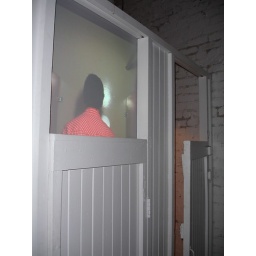
Steve Shoffner, 2006, interactive video projection in the bathroom